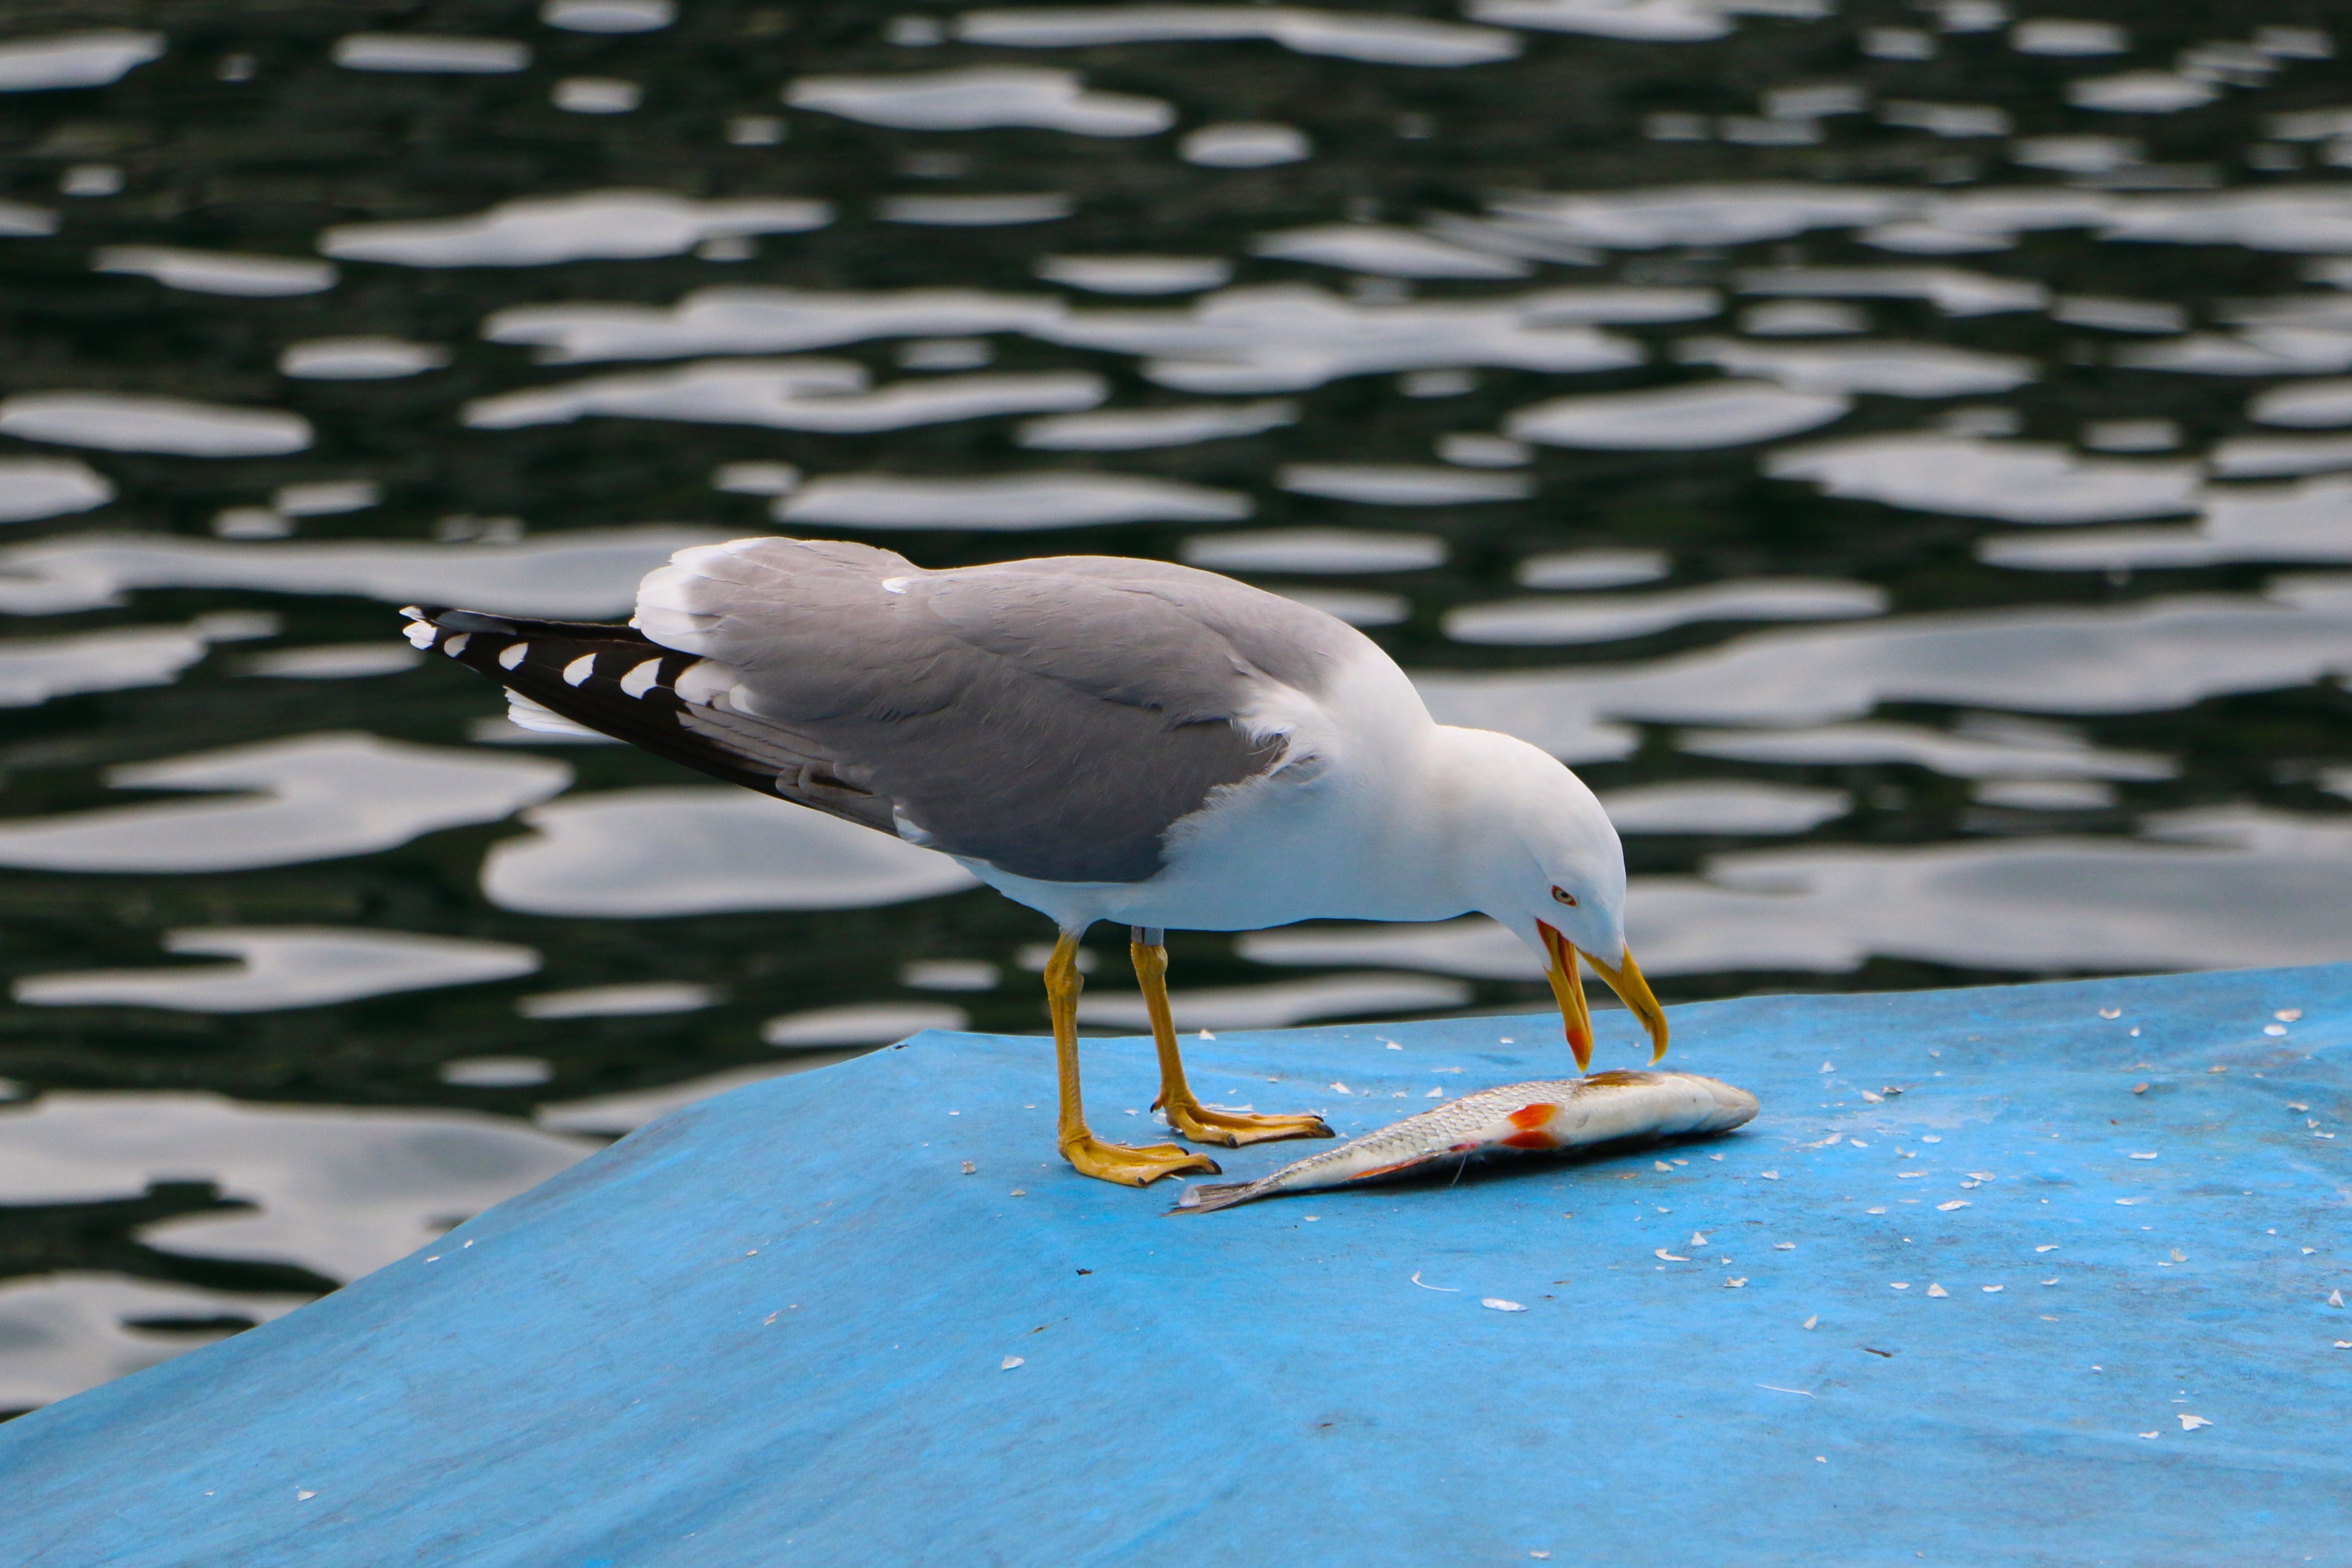
sea, water, bird, wing, seabird, river, wildlife, meal, food, gull, beak, fish, fauna, vertebrate, water bird, animal world, boat cover